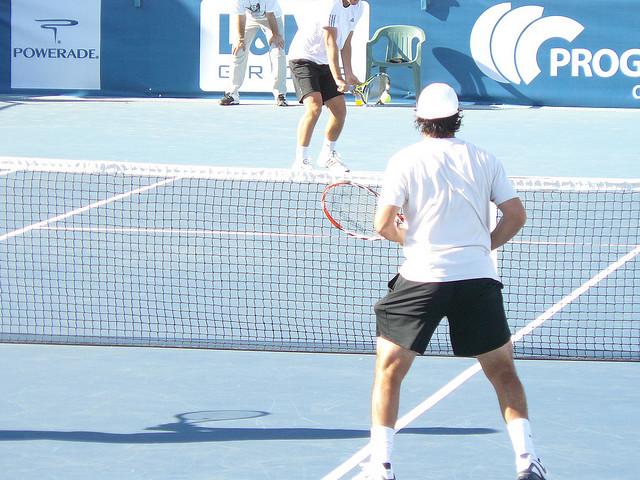
một nam vận động viên tennis đang theo dõi cú đánh bóng của đối thủ